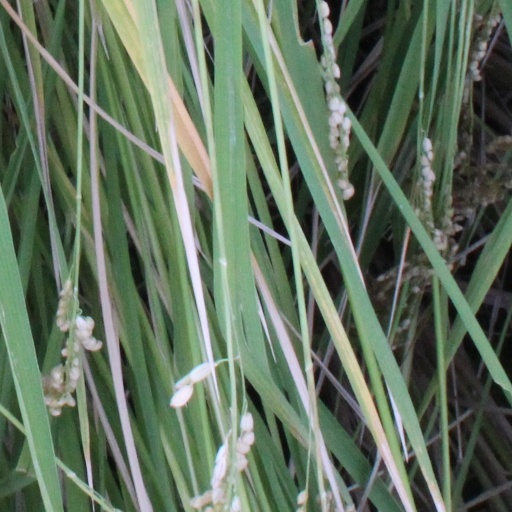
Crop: rice